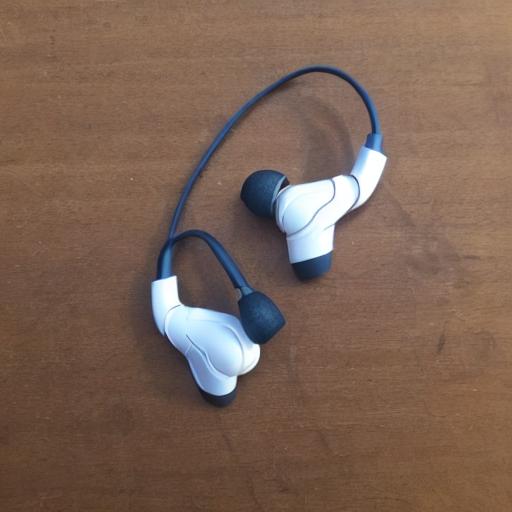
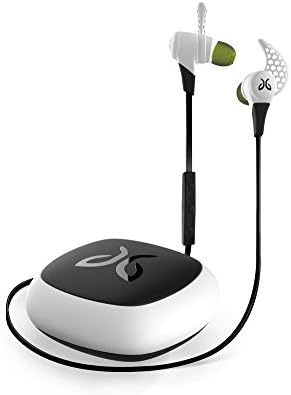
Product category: headphones
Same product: no